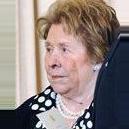
Age: 89